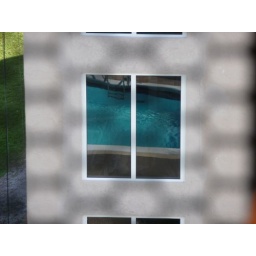
Reflection of our pool in 6th floor window of building opposite